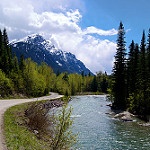
Scene: Outdoor